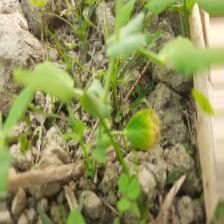
Label: Ascochyta blight